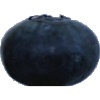
Label: blueberry